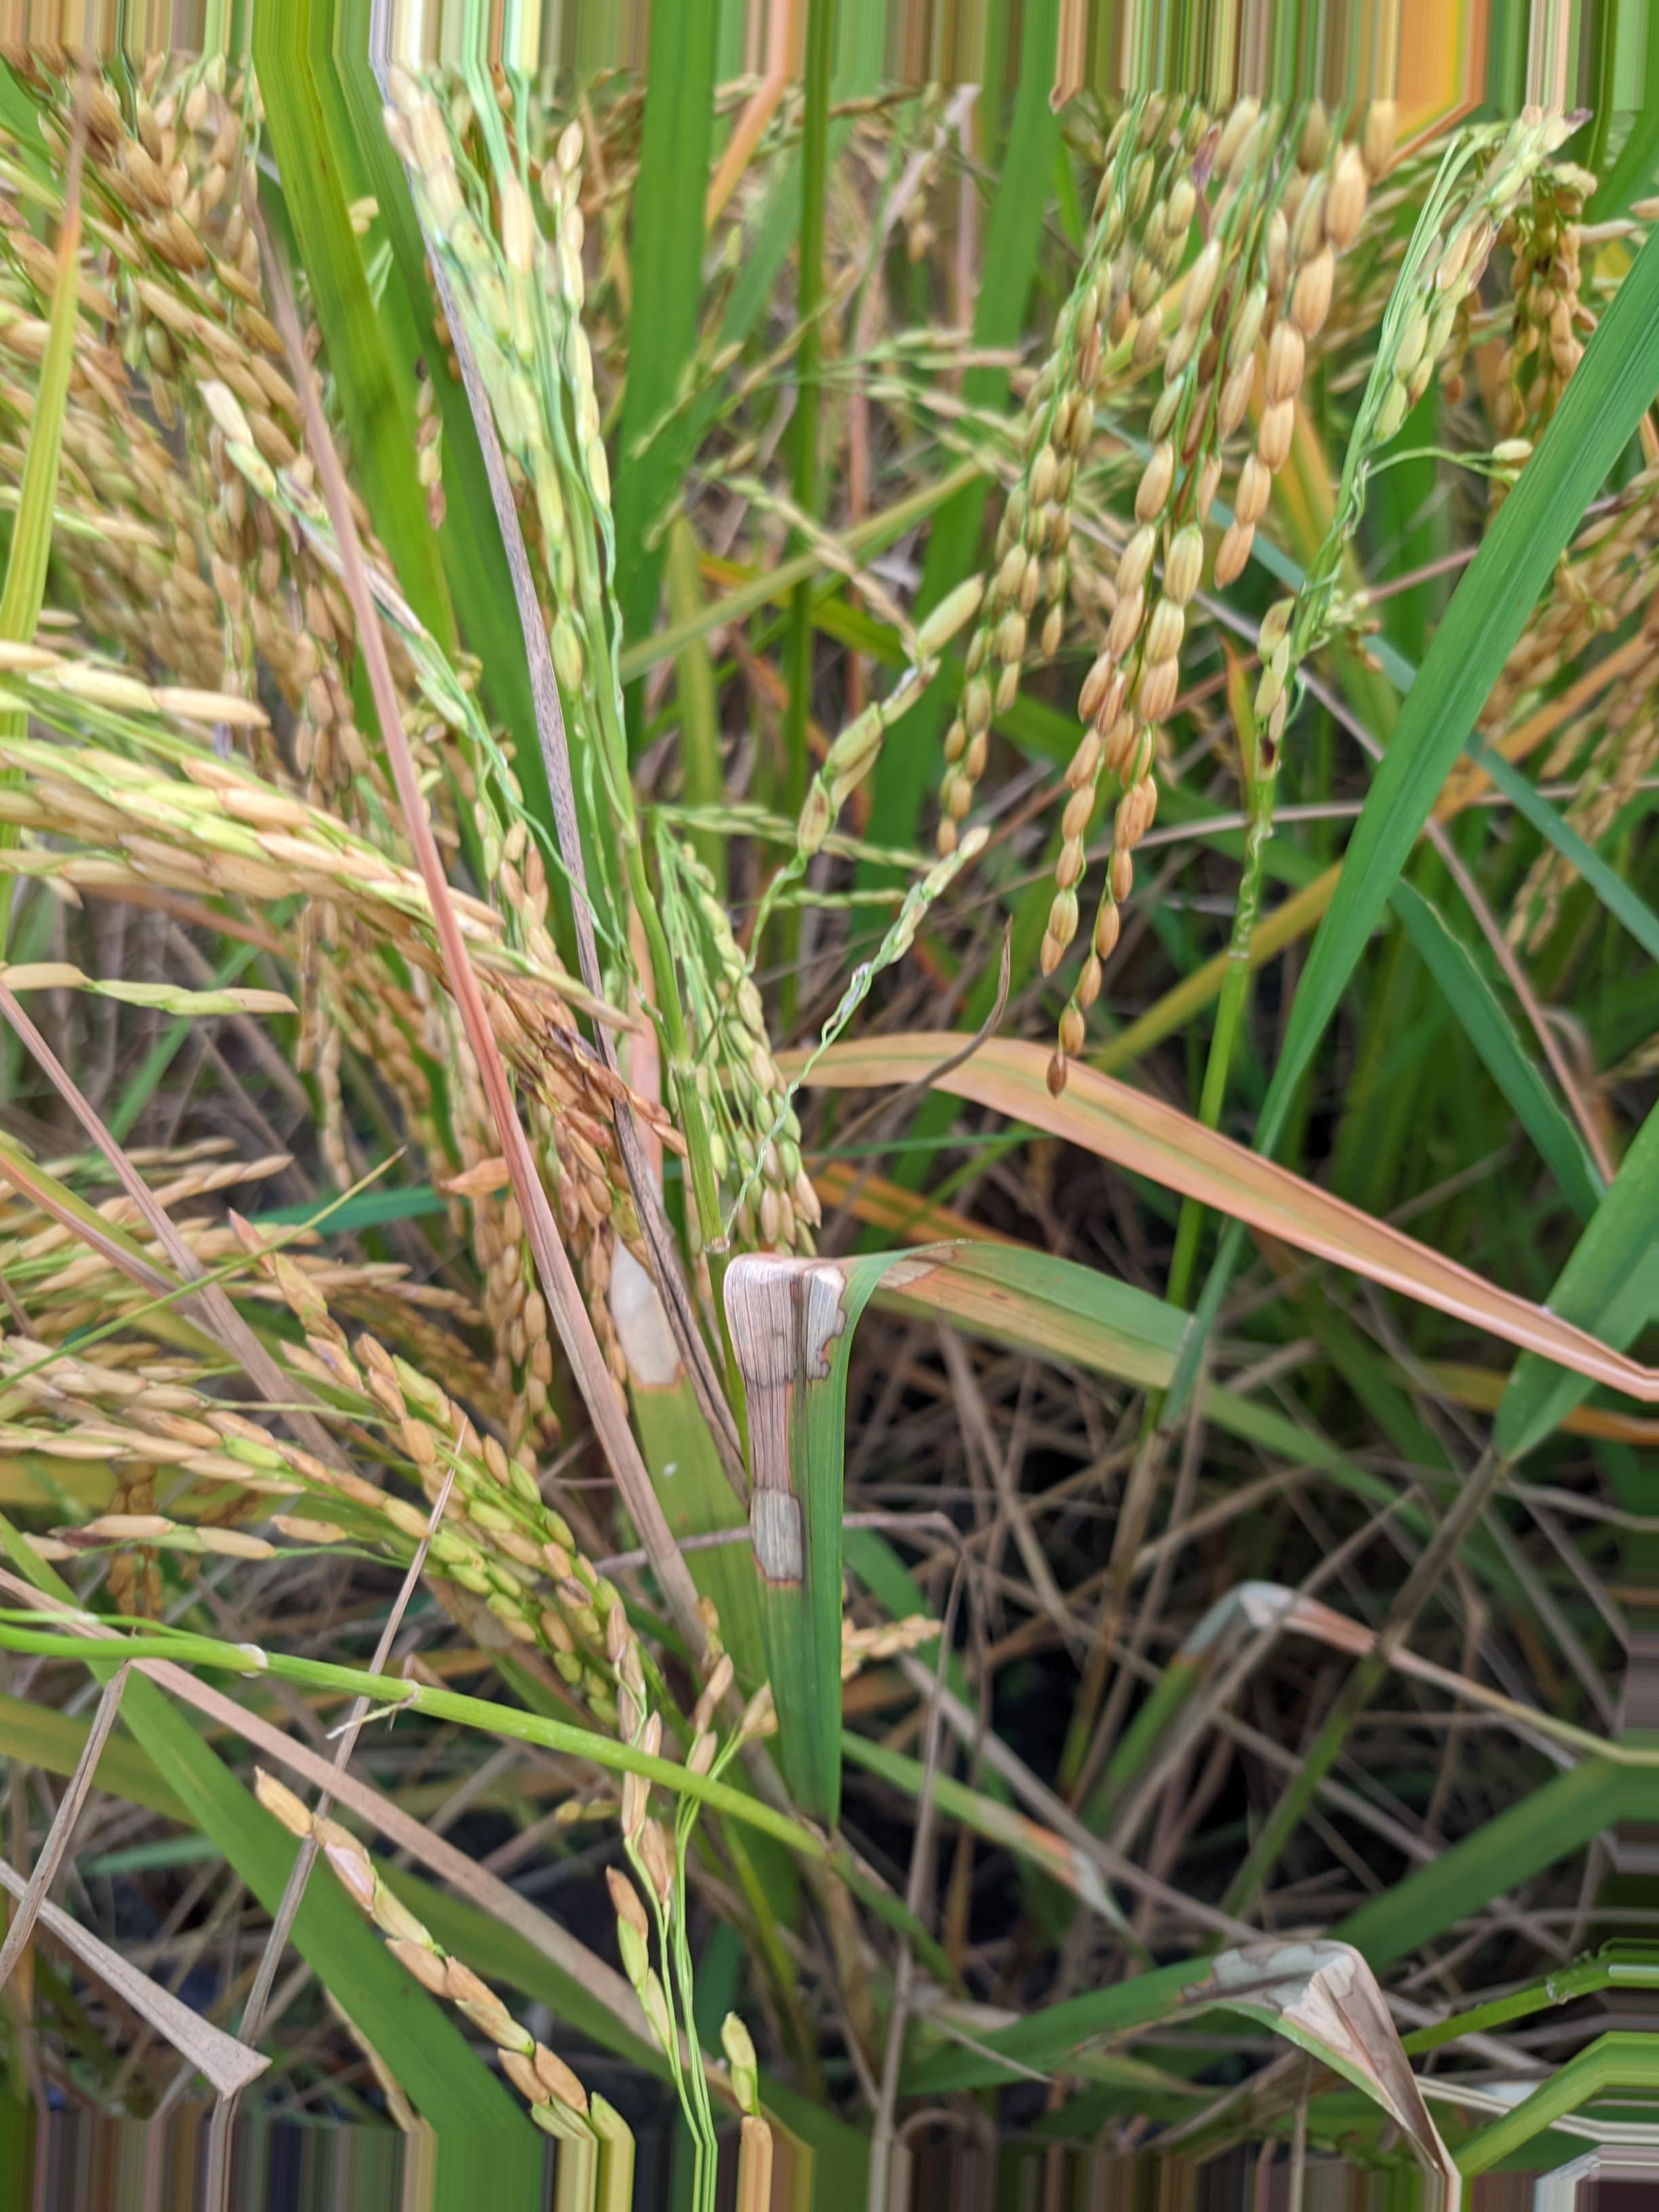
Nhãn: Bệnh Đốm Vằn ( Khô vằn ) ( Sheath Blight )